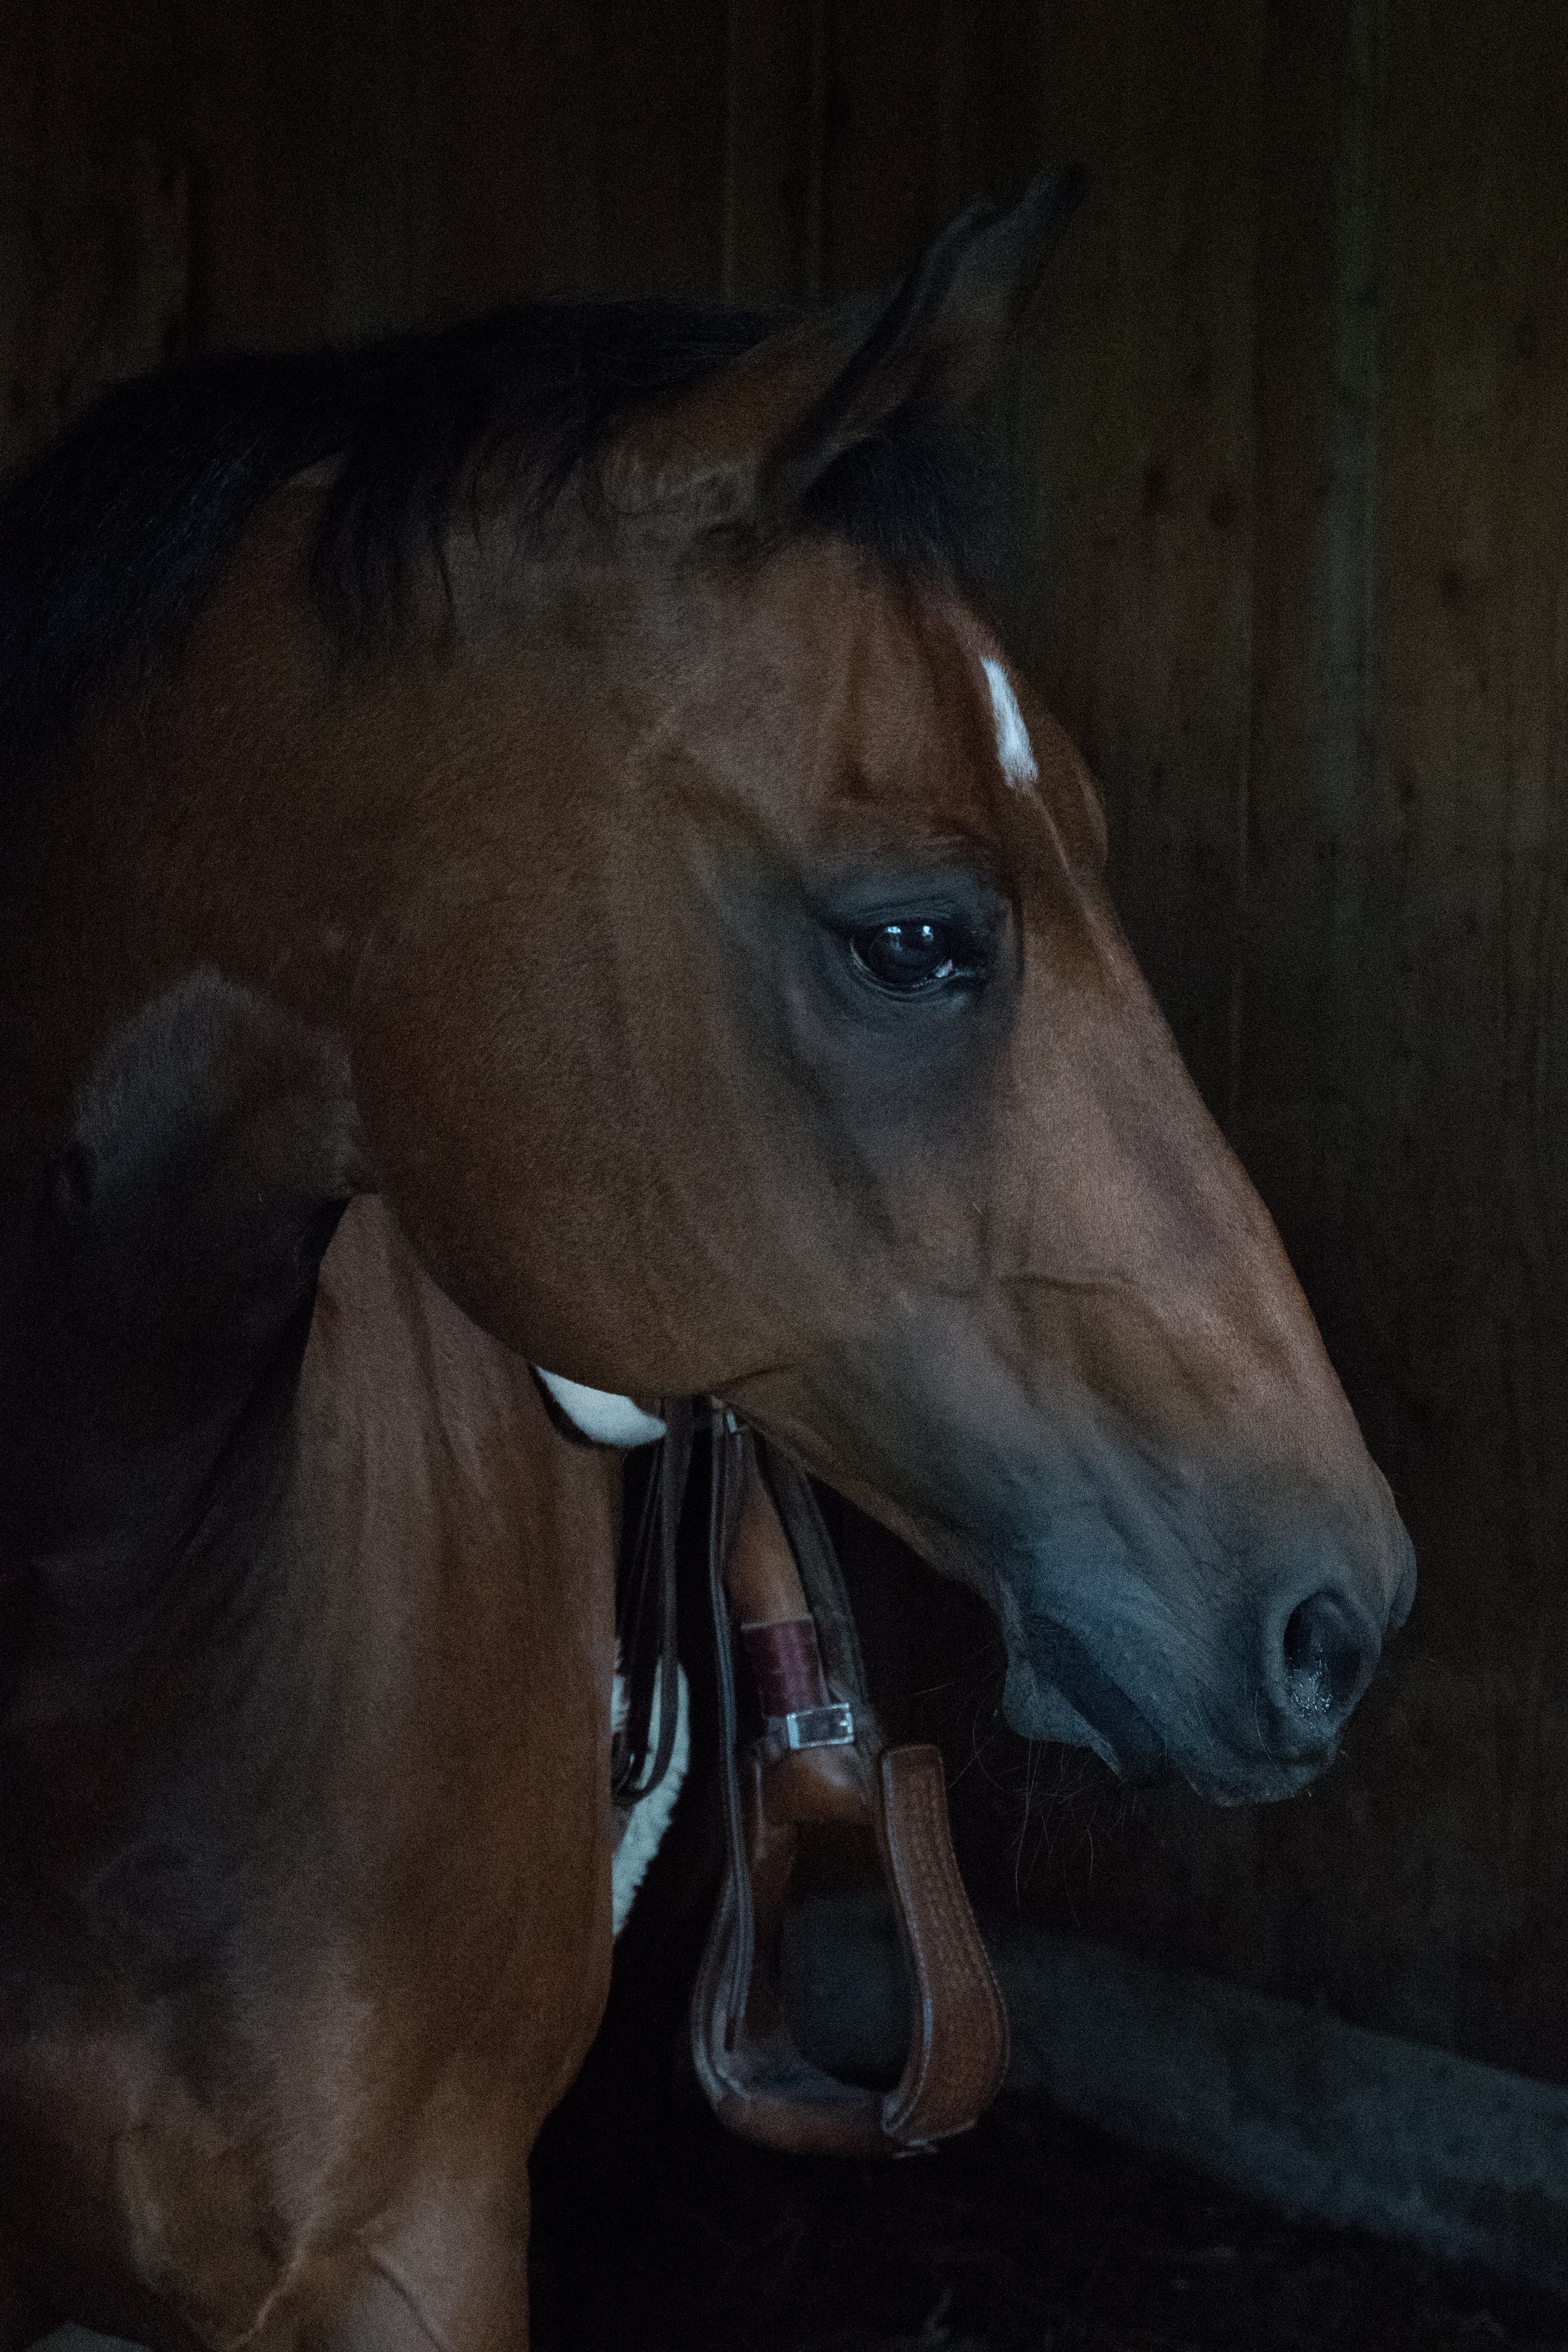
horse, brown, mammal, stallion, mane, stall, head, vertebrate, mare, foal, quarterhorse, horse like mammal, mustang horse